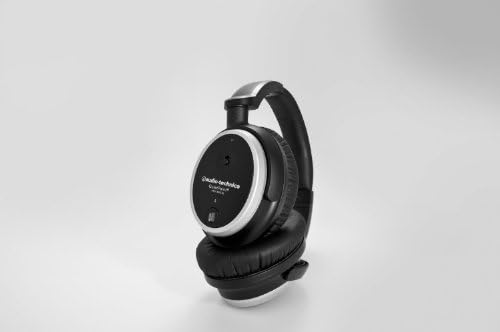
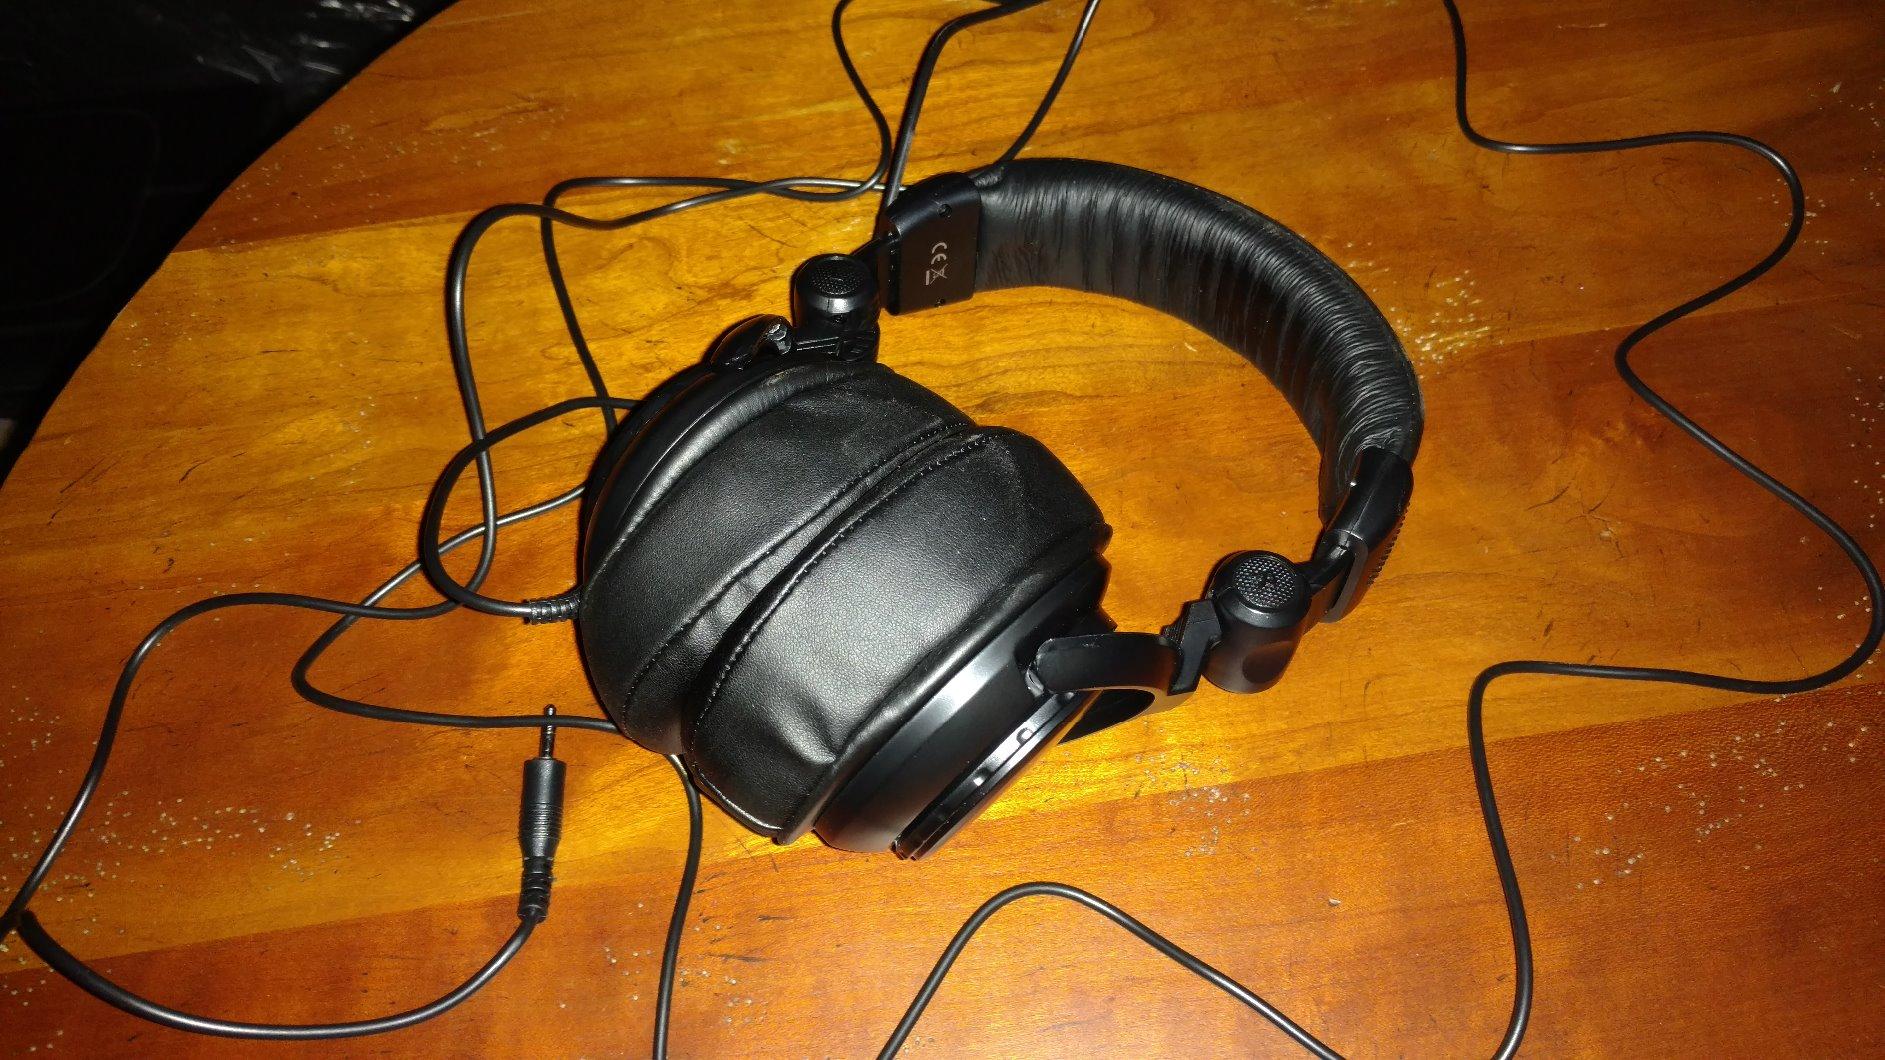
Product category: headphones
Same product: no